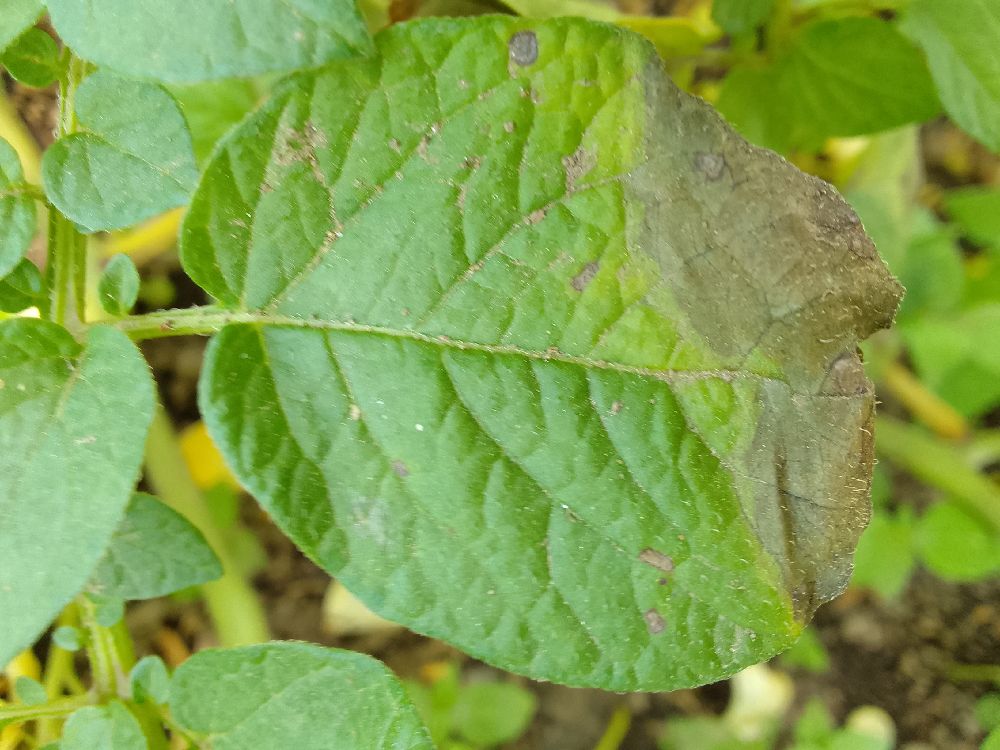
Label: Late blight